Sonny Bill Williams

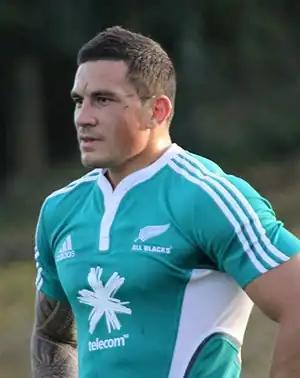
Williams at training for the All Blacks, 2010.

Following the NRL season, Williams announced himself unavailable for international selection. As a result, New Zealand named a 24-man squad without him; however, after reversing his self-exclusion he was added to the squad at the expense of Tohu Harris. On 27 October, Williams played in his first Test game in over five years—and his first victory for the Kiwis—while playing against Samoa. In his second game of the tournament, Williams scored three tries against Papua New Guinea, in a man-of-the-match performance. In the week leading up to the final, Williams was awarded the Rugby League International Federation's 'International Player of the Year' award for 2013; he cried when his teammates performed an impromptu haka for him at the award ceremony. He went on to play in the World Cup final, where New Zealand were defeated by Australia.